De Tomaso

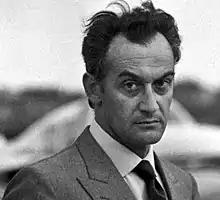
Alejandro de Tomaso, founder

The company went on to develop and produce both sports cars and luxury vehicles, most notably the Ford-powered Italian-bodied Mangusta and Pantera. From 1976 to 1993, De Tomaso owned Italian sports car maker Maserati, and was responsible for producing cars including the Biturbo, the Kyalami, Quattroporte III, Karif and the Chrysler TC. De Tomaso also owned motorcycle company Moto Guzzi from 1973 to 1993.